Chilmark, Wiltshire

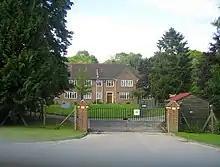
Former RAF Headquarters

Dedicated to St. Margaret of Antioch, Chilmark's Anglican parish church dates from the 13th century, with additions in the 14th and 18th centuries. It was most recently restored in 1856 by T.H. Wyatt. The steepled tower, rebuilt in about 1770, retains 13th-century lancet windows. The font has an original 13th-century bowl on a 19th-century base. The church contains several stained-glass windows from the 19th century, and in 1966 was designated as Grade II* listed. The churchyard has Grade II listed chest tombs from the 17th and 18th centuries.